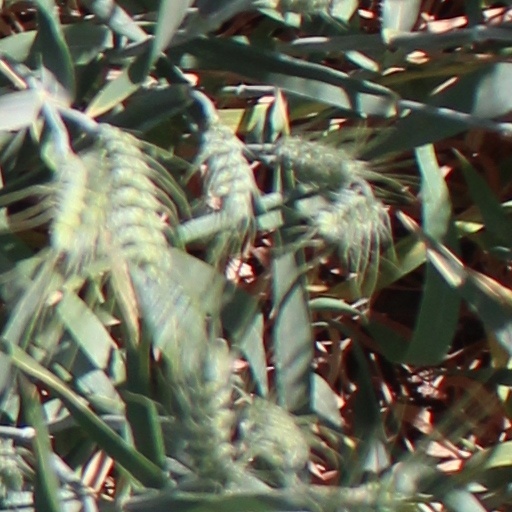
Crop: wheat